Bisexual lighting

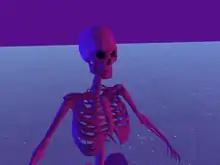
A 3D rendering of a skeleton showcasing bisexual lighting

Bisexual lighting is the simultaneous use of pink, purple, and blue lighting and is used to represent bisexual characters. It has been used in studio lighting for film and television, and has been observed in the cinematography of various films. While not all films, television shows, photographs, and music videos that use this lighting intend to portray bisexuality, many queer artists have deliberately used this color palette—which resembles that of the bisexual flag—in their work.